Thomas Fantet de Lagny

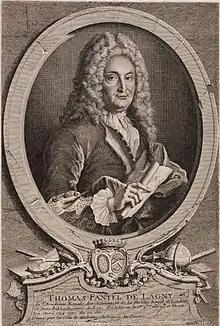

Thomas Fantet de Lagny (7 November 1660 – 11 April 1734) was a French mathematician, well known for his contributions to computational mathematics, and for calculating π to 112 correct decimal places.